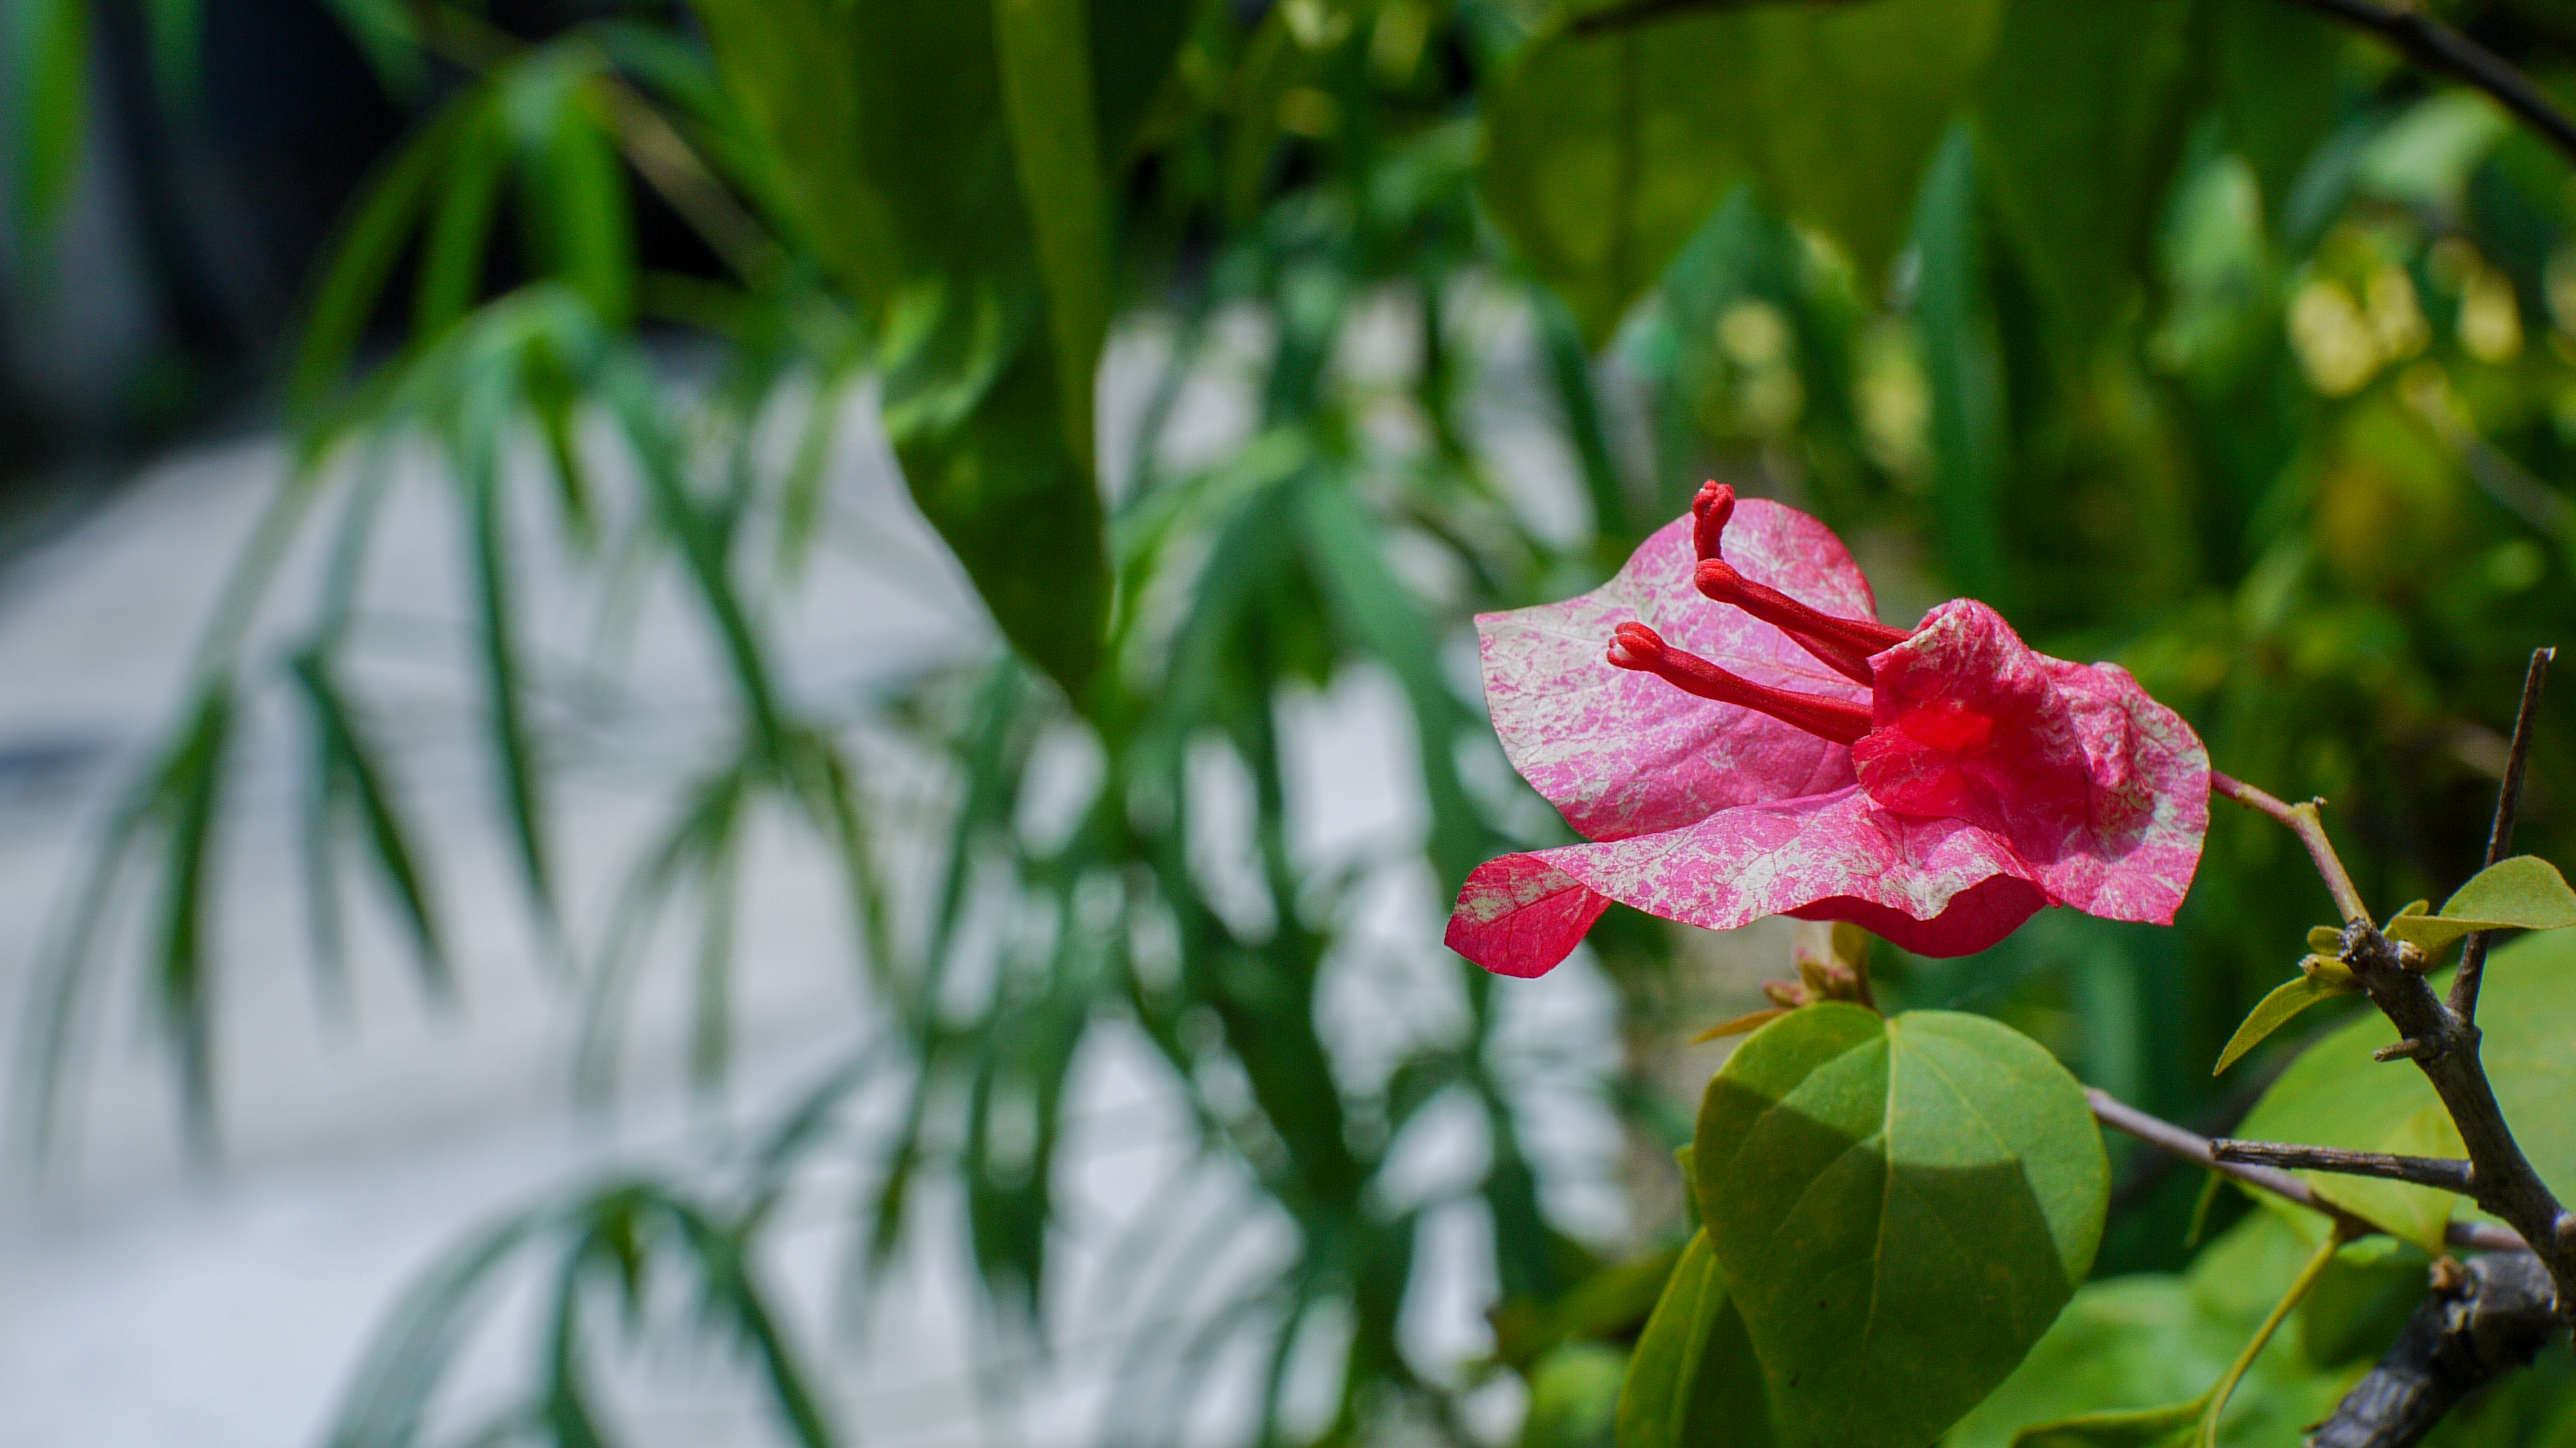
flowers, garden, village, red flowers, green, flower, flora, plant, pink, vegetation, leaf, petal, spring, wildflower, flowering plant, plant stem, four o clock family, annual plant, macro photography